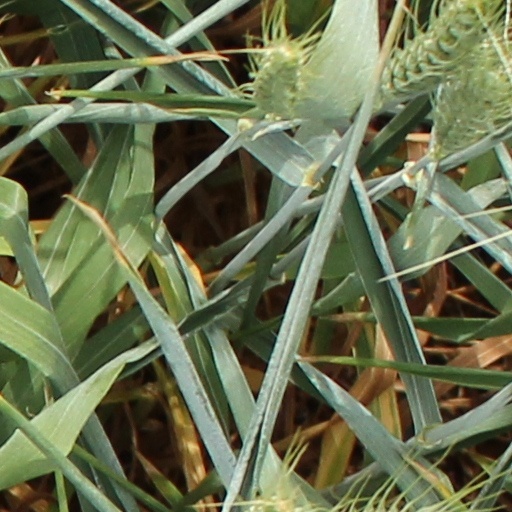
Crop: wheat